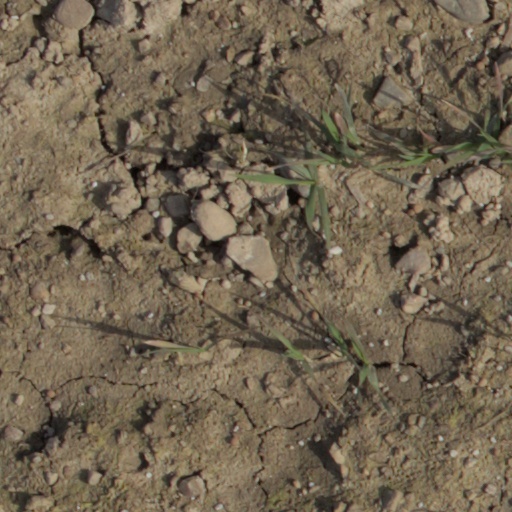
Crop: wheat